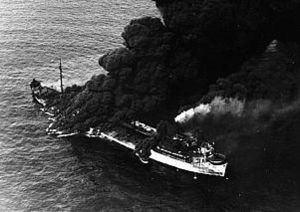
Slaget om Atlanten (1939-1945) / Operation Paukeslag (januar 1942 – juni 1942)
Tankeren SS Pennsylvania Sun, ramt af torpedoer fra U 571 den 15. juli 1942.
Den amerikanske tanker SS Pennsylvania Sun efter at være torpederet af den tyske u-båd U571 den 15. juli 1942
Slaget om Atlanten var en søkrig i Atlanterhavet under 2. verdenskrig og den længstvarende, ubrudte militære konflikt under krigen. Kampene begyndte i 1939 og fortsatte til Nazi-Tyskland overgav sig i 1945, men var på deres højdepunkt fra midten af 1940 til omkring slutningen af 1943.